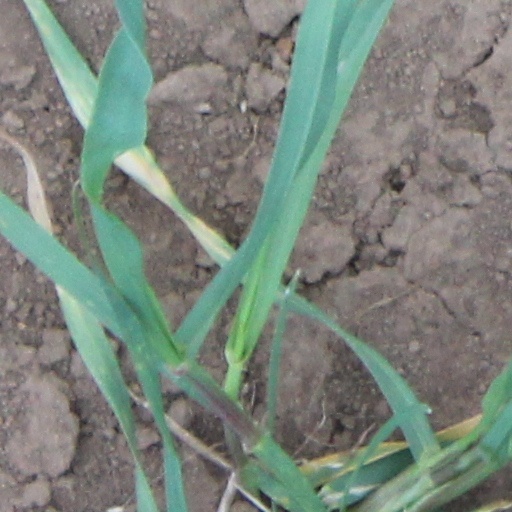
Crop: wheat